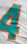
Number: 4